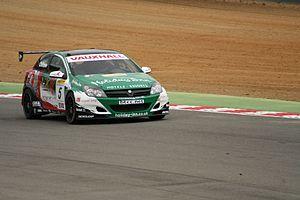
Thomas James "Tom" Chilton est un pilote automobile anglais. il a participé au championnat BTCC et dispute depuis 2012 le WTCC. Son père est vice-président de la compagnie d'assurance Aon plc et il est le frère ainé de Max Chilton, pilote de Formule 1 chez Marussia.